Zordaar

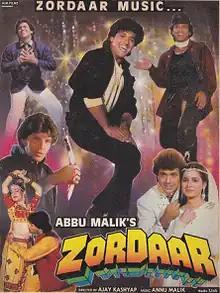
Promotional Poster

Zordaar is a 1996 Indian Hindi-language film directed by Ajay Kashyap. It stars Govinda, Aditya Pancholi, Mandakini, Neelam in pivotal roles. The film was shot and completed in 1988 but was delayed and released 8 years later. This film marked actress Mandakini's final film prior to her choice of retirement (to concentrate on her family further).